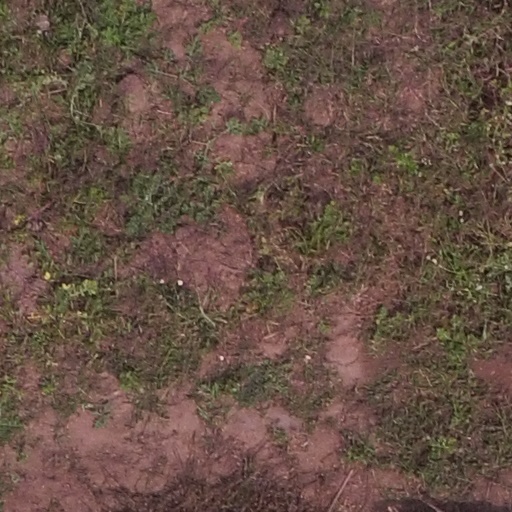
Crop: maize; corn